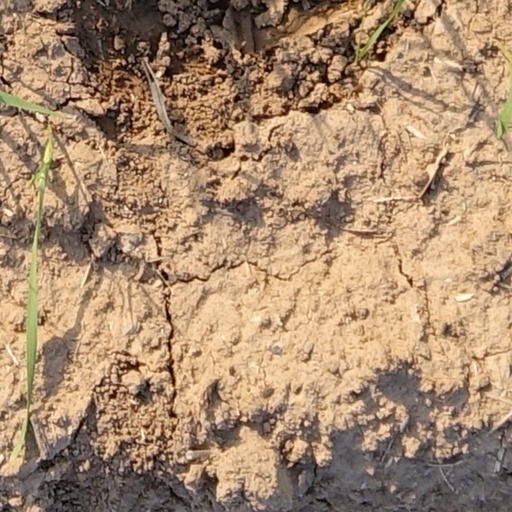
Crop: wheat